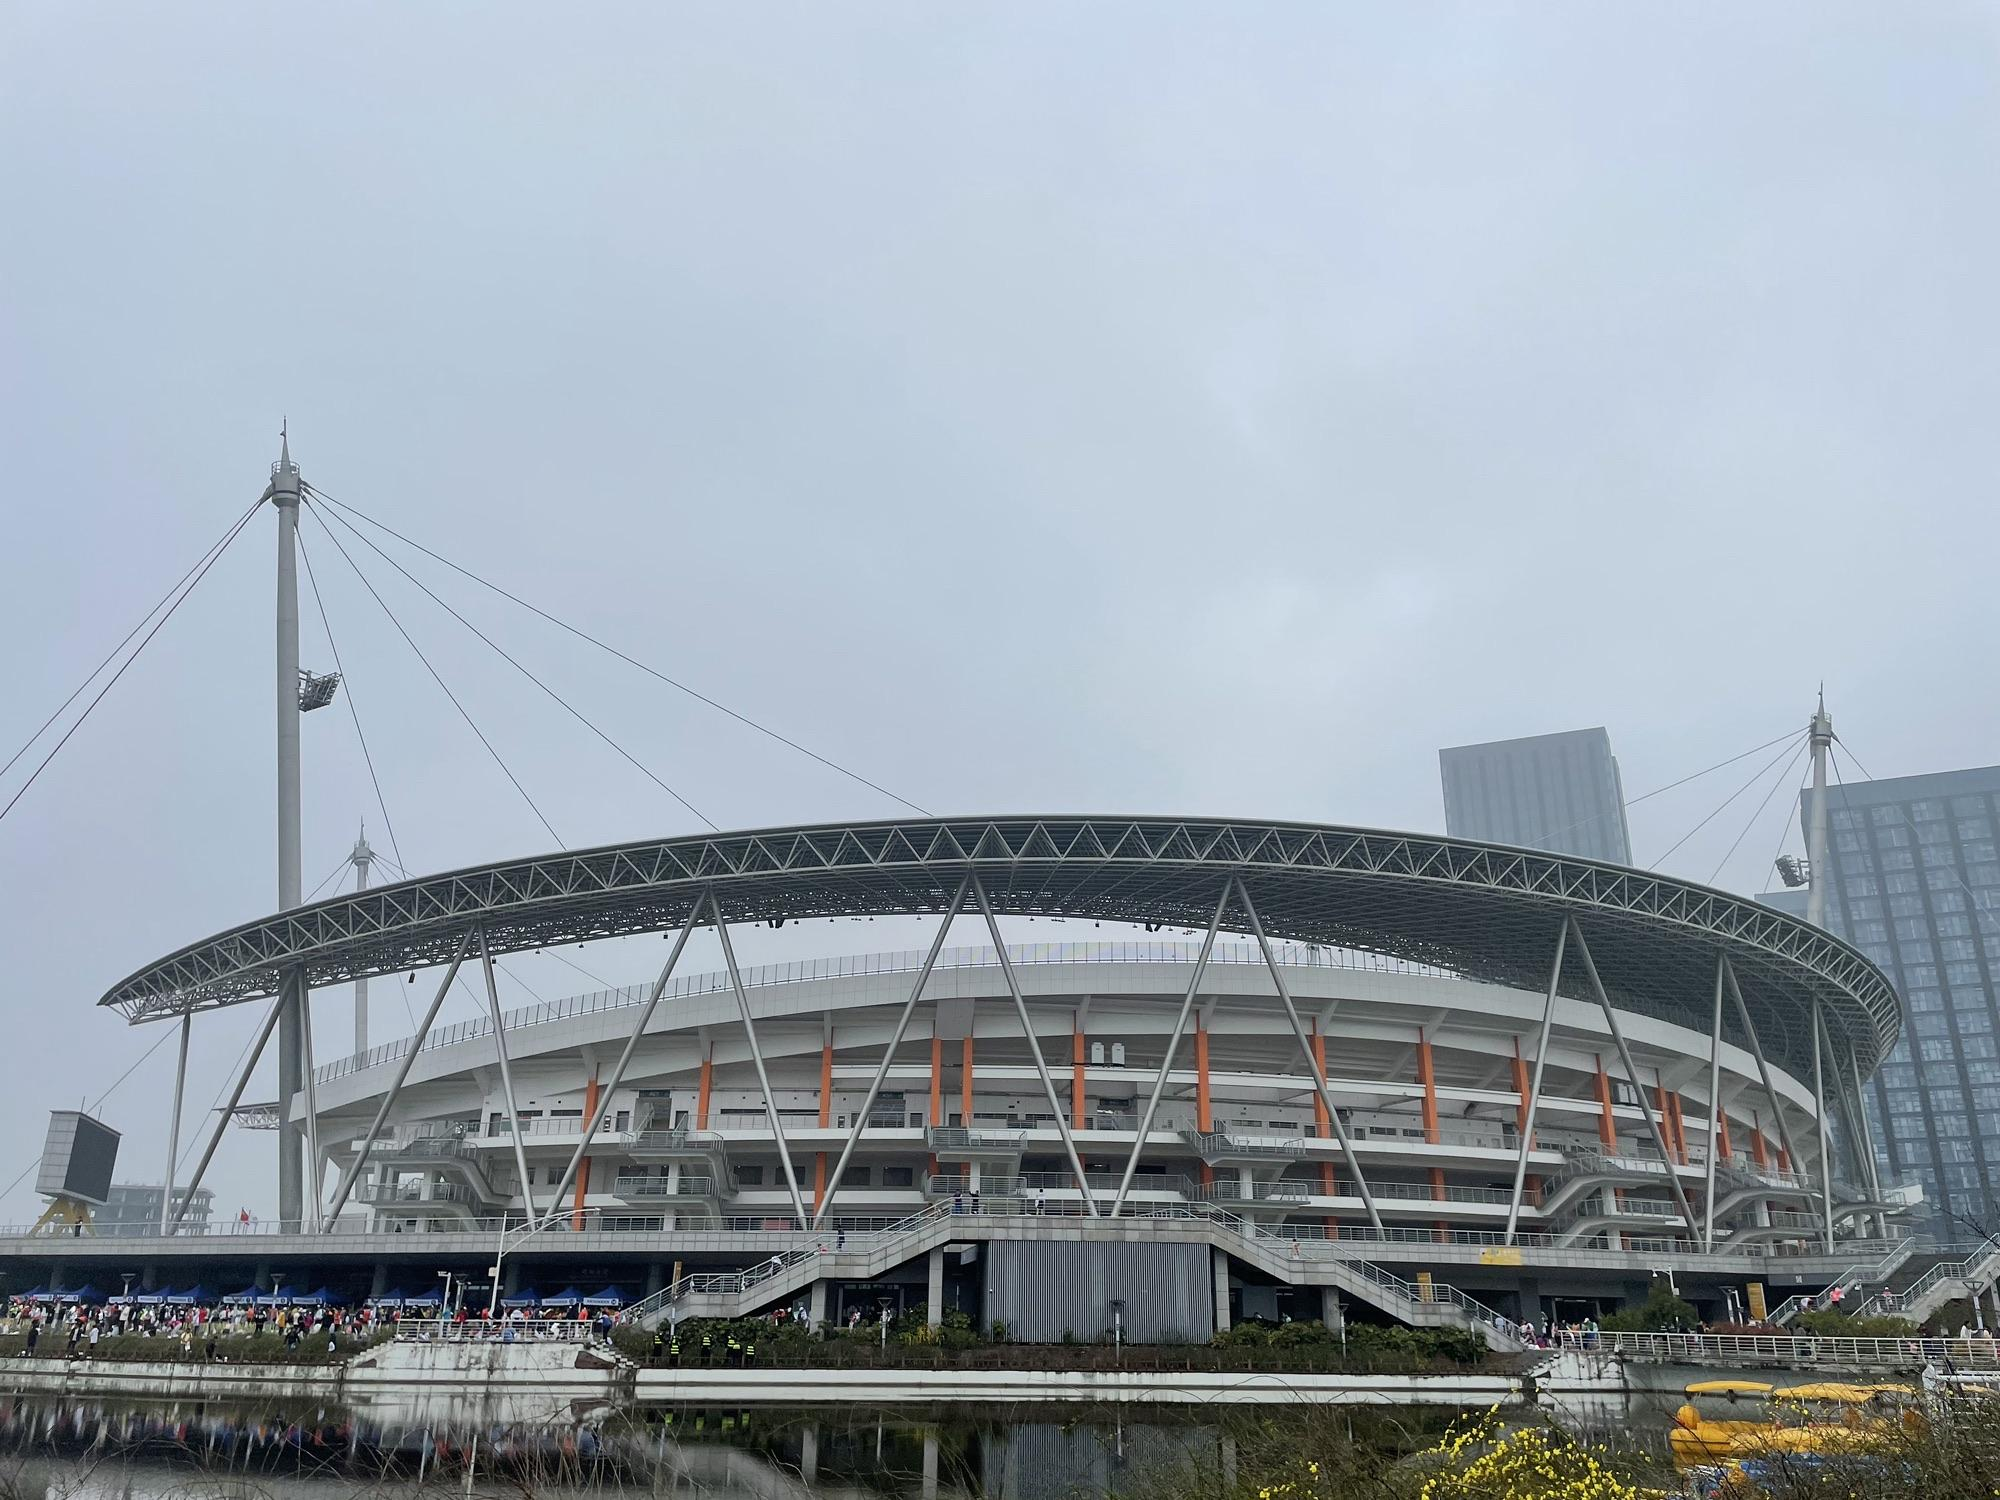
地标名称：乐动力江宁数字体育中心
所在城市：南京市·江宁区